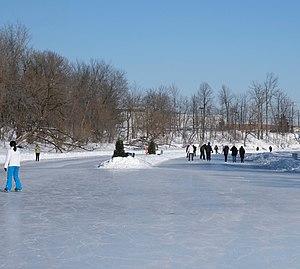
La patinoire consiste en deux voies de glace entretenue pendant l'hiver pour le patin, la marche et des activités culturelles.
La rivière L'Assomption est un cours d'eau de la région administrative de Lanaudière, au Québec, au Canada. Elle comporte un bassin versant de 4 209 kilomètres carrés. Six rivières principales se jettent dans la rivière L'Assomption avant qu'elle se déverse dans le fleuve Saint-Laurent.